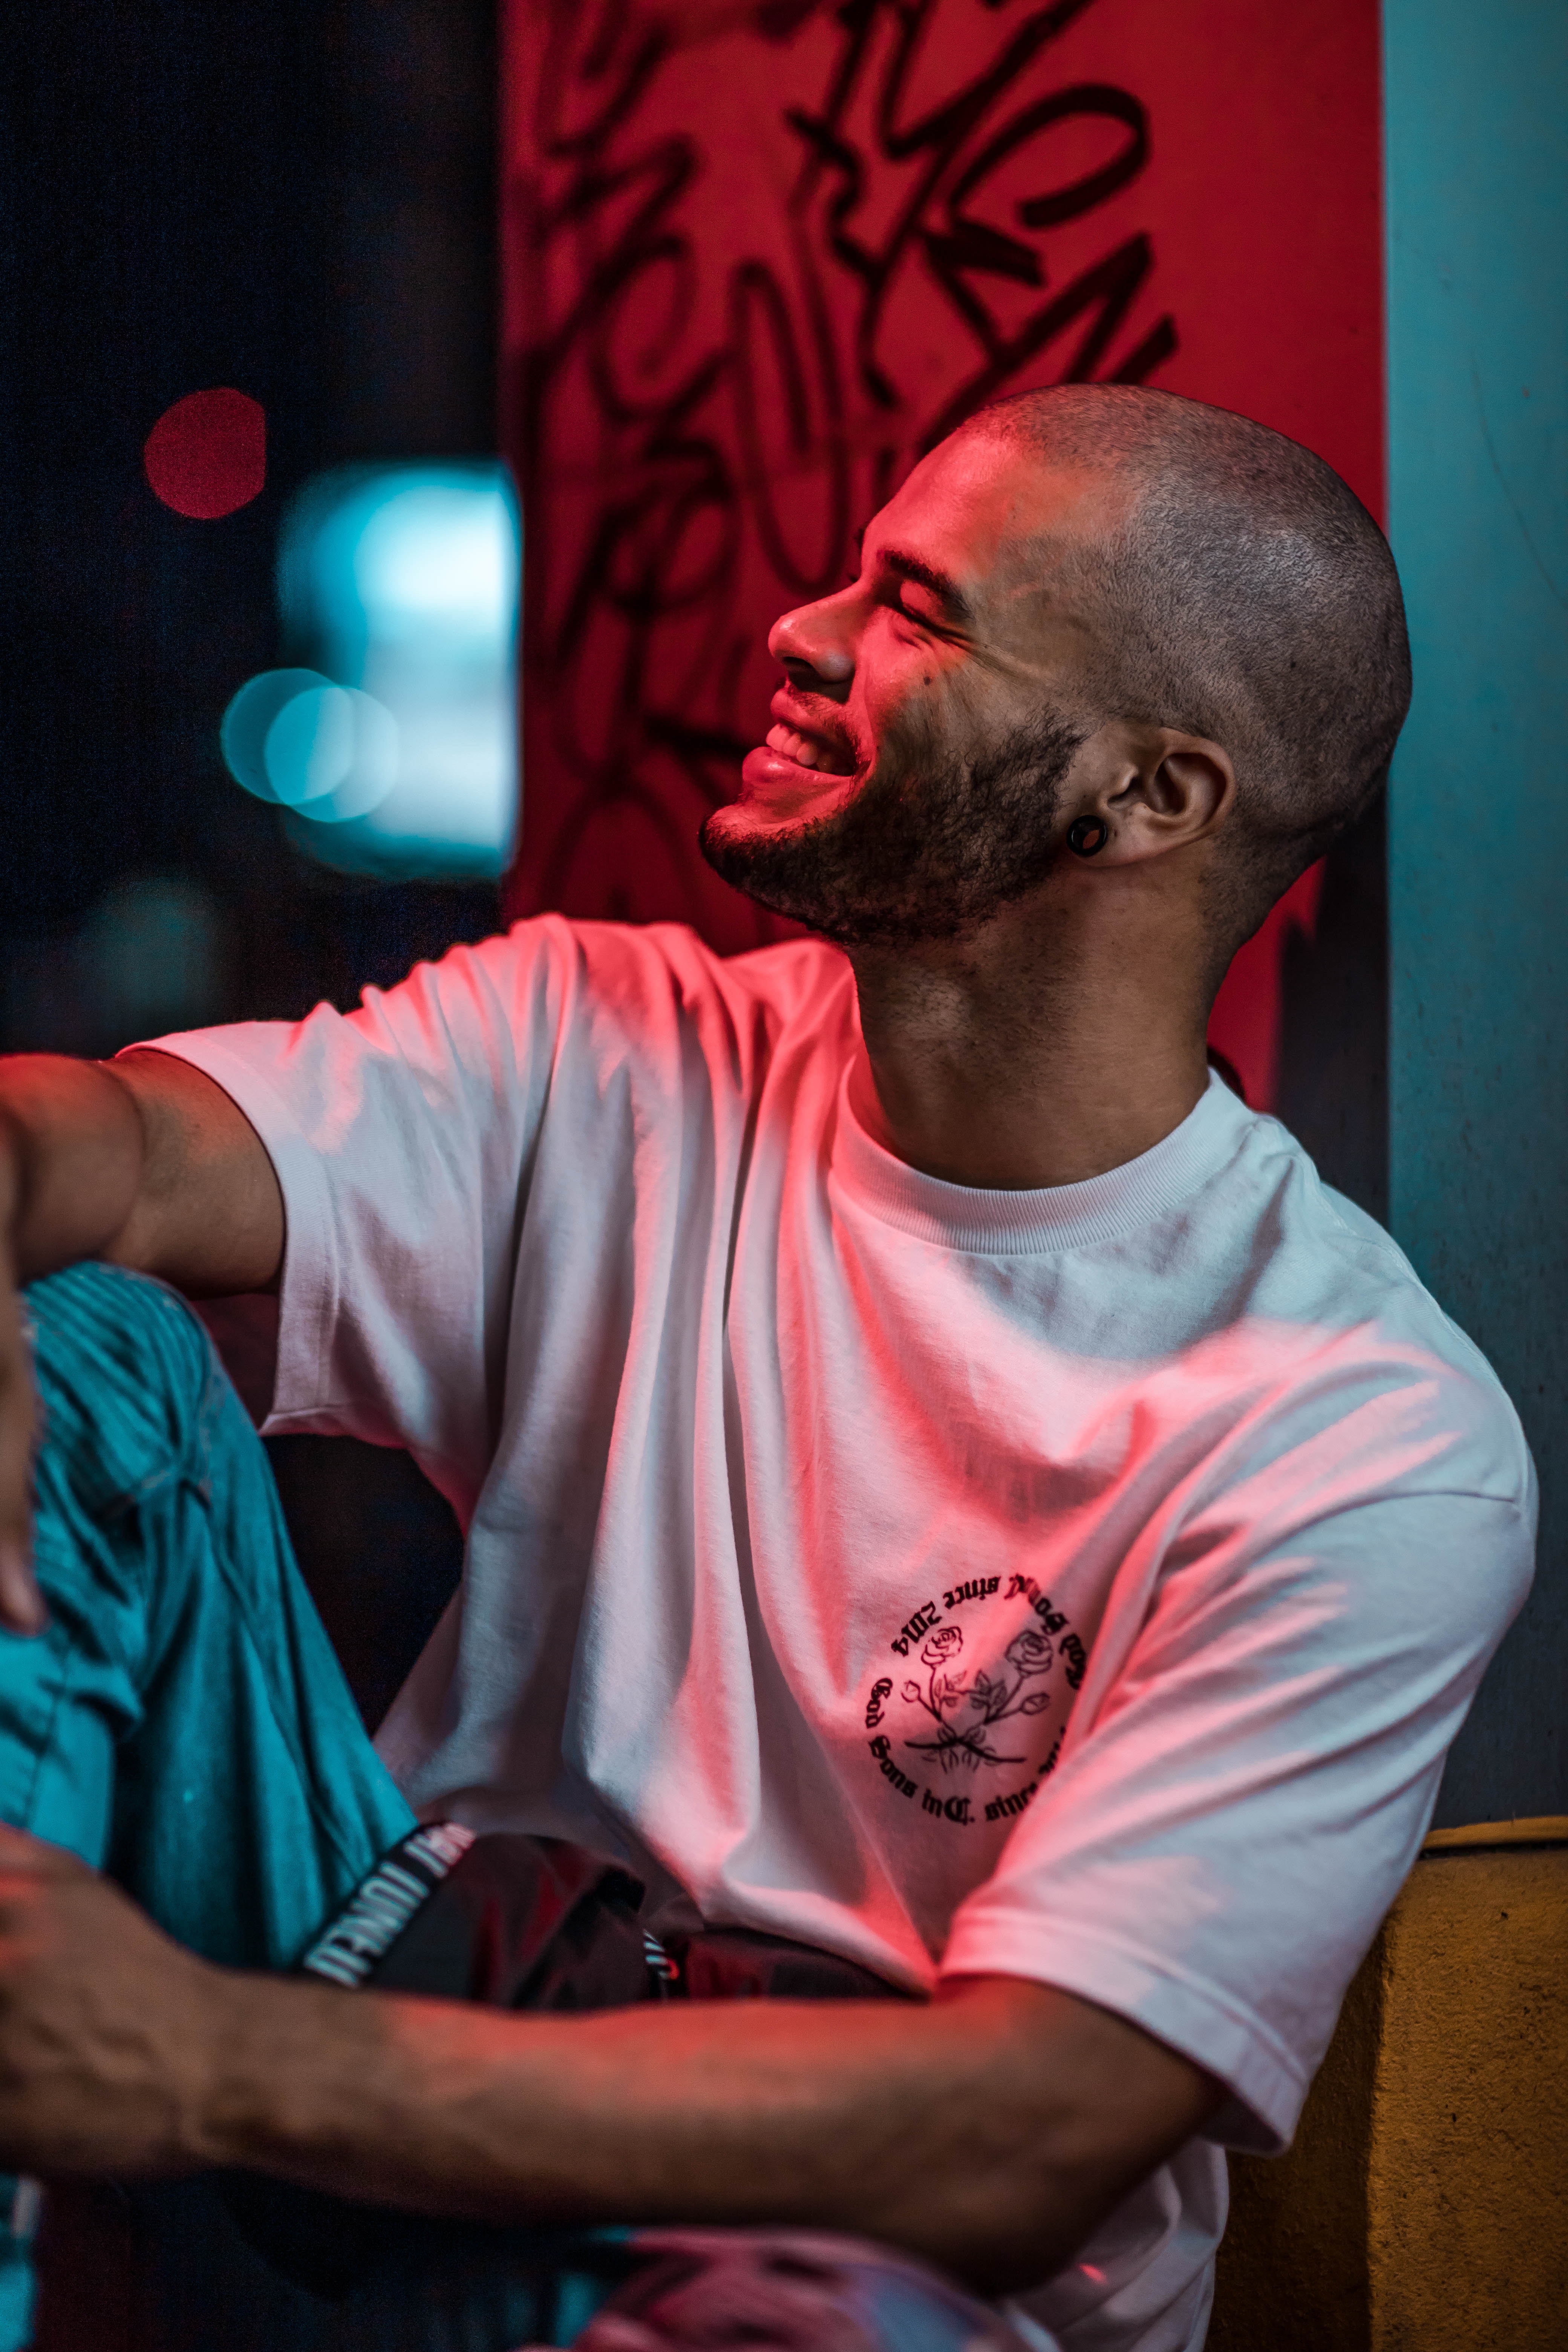
performance, human, temple, muscle, music, tradition, fun, performance art